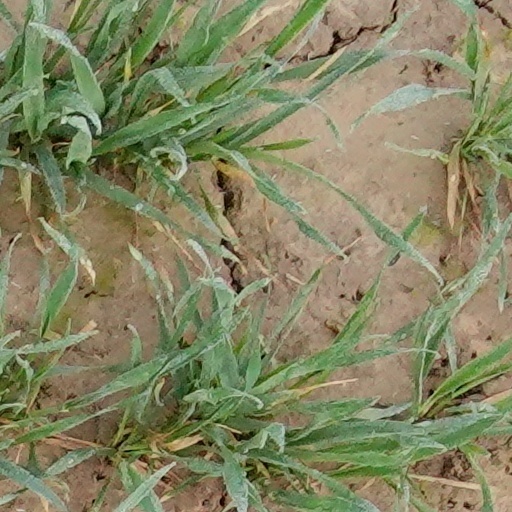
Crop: wheat